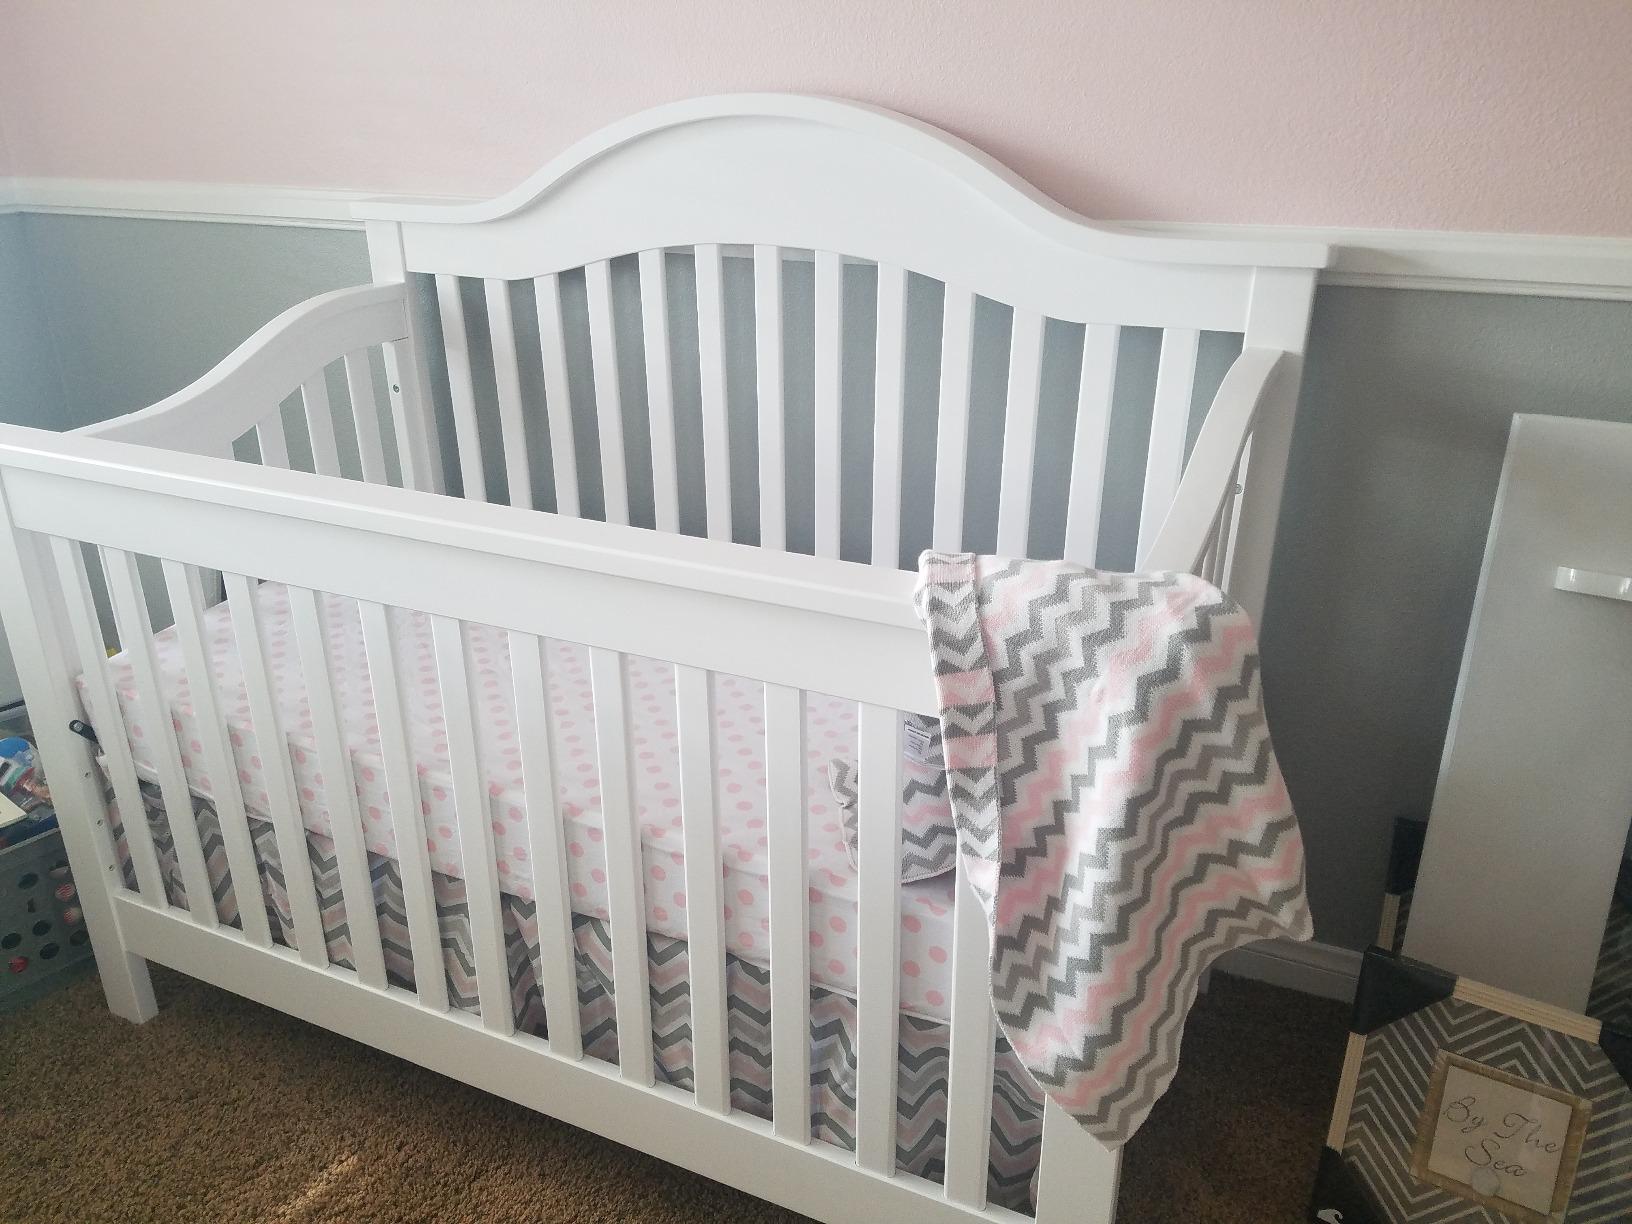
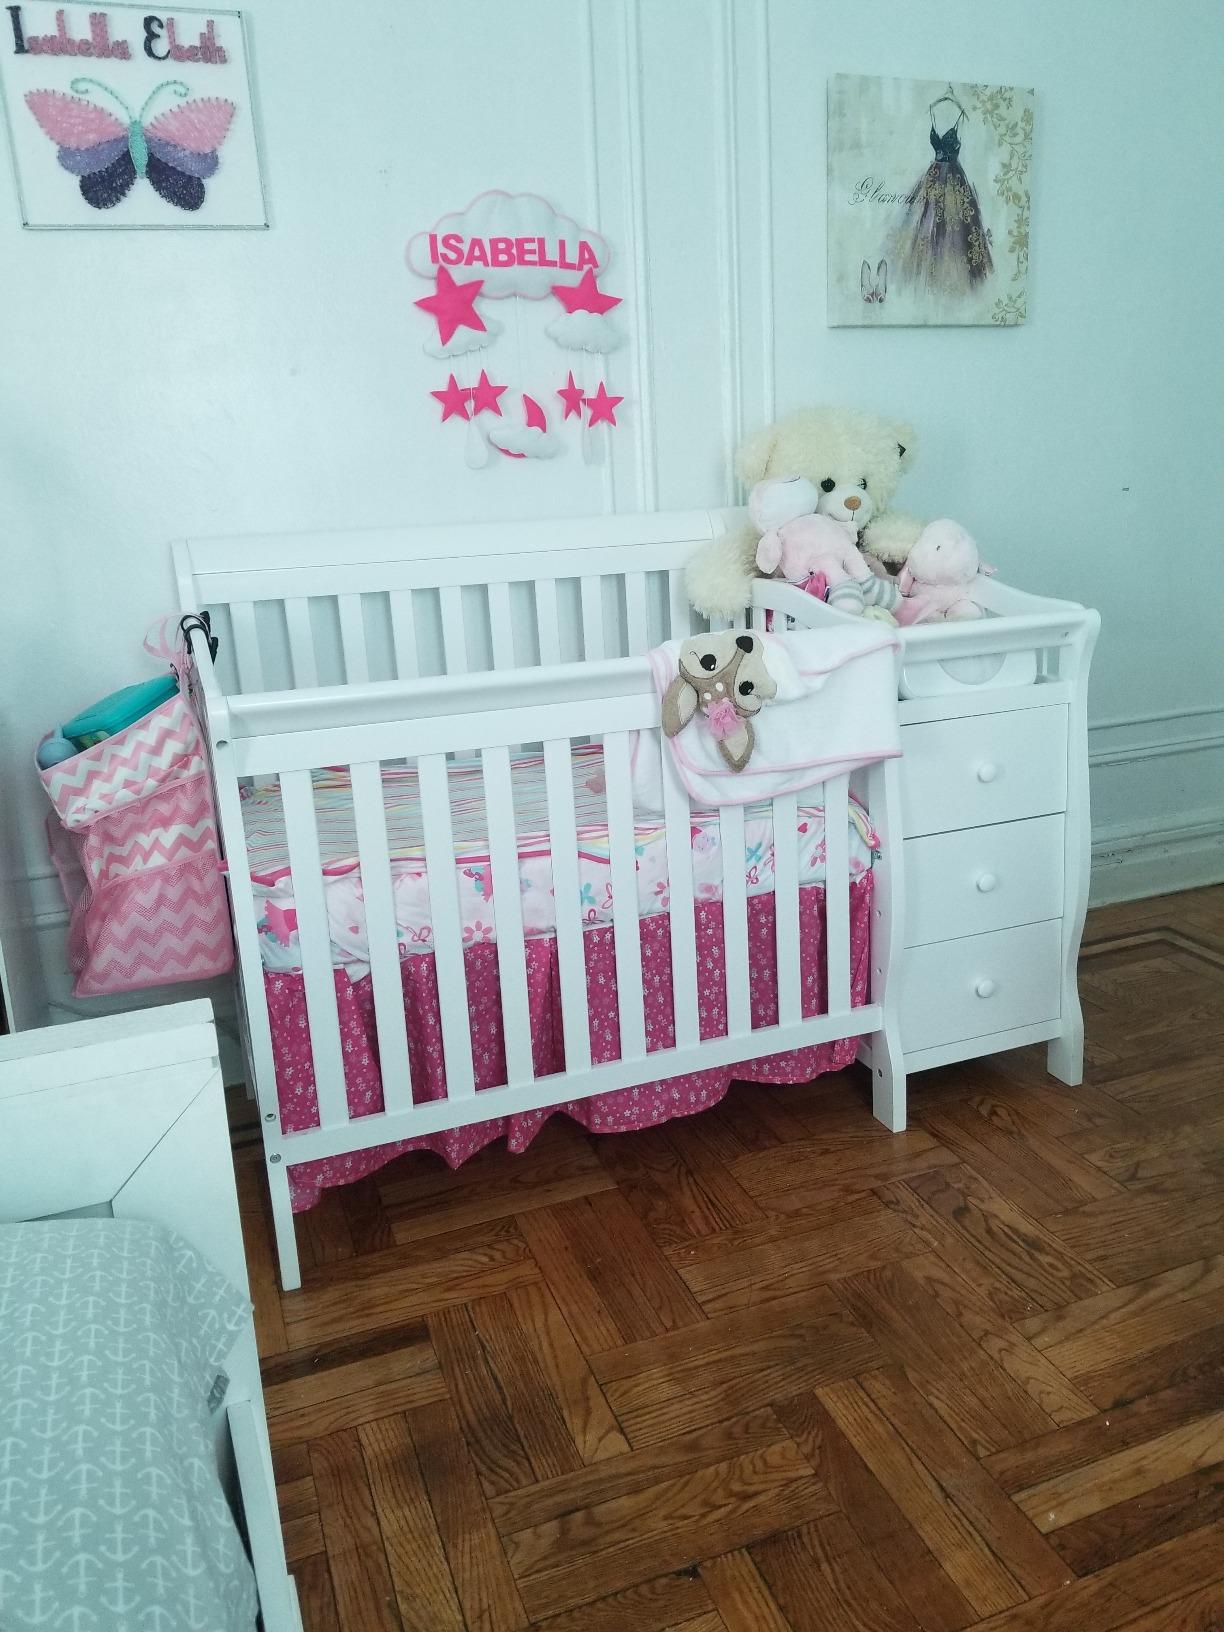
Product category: products_crib
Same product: no